Château-Chalon AOC

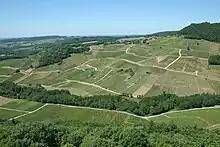
Vineyards.

Château-Chalon is located in hilly terrain in the eastern French wine region of Jura. The area has a continental climate, which includes very cold winters. The climate during harvest time is normally dry enough to be able to pick the grapes at a late harvest stage, normally in late October. The vineyard soils are composed of limestone marl.